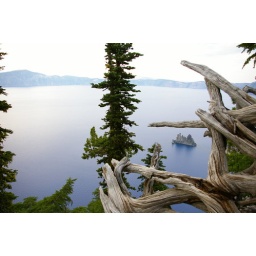
that lil bit of rock jutting out of crater lake is called &amp;quot;phantom ship&amp;quot; - nicely framed by the deadwood